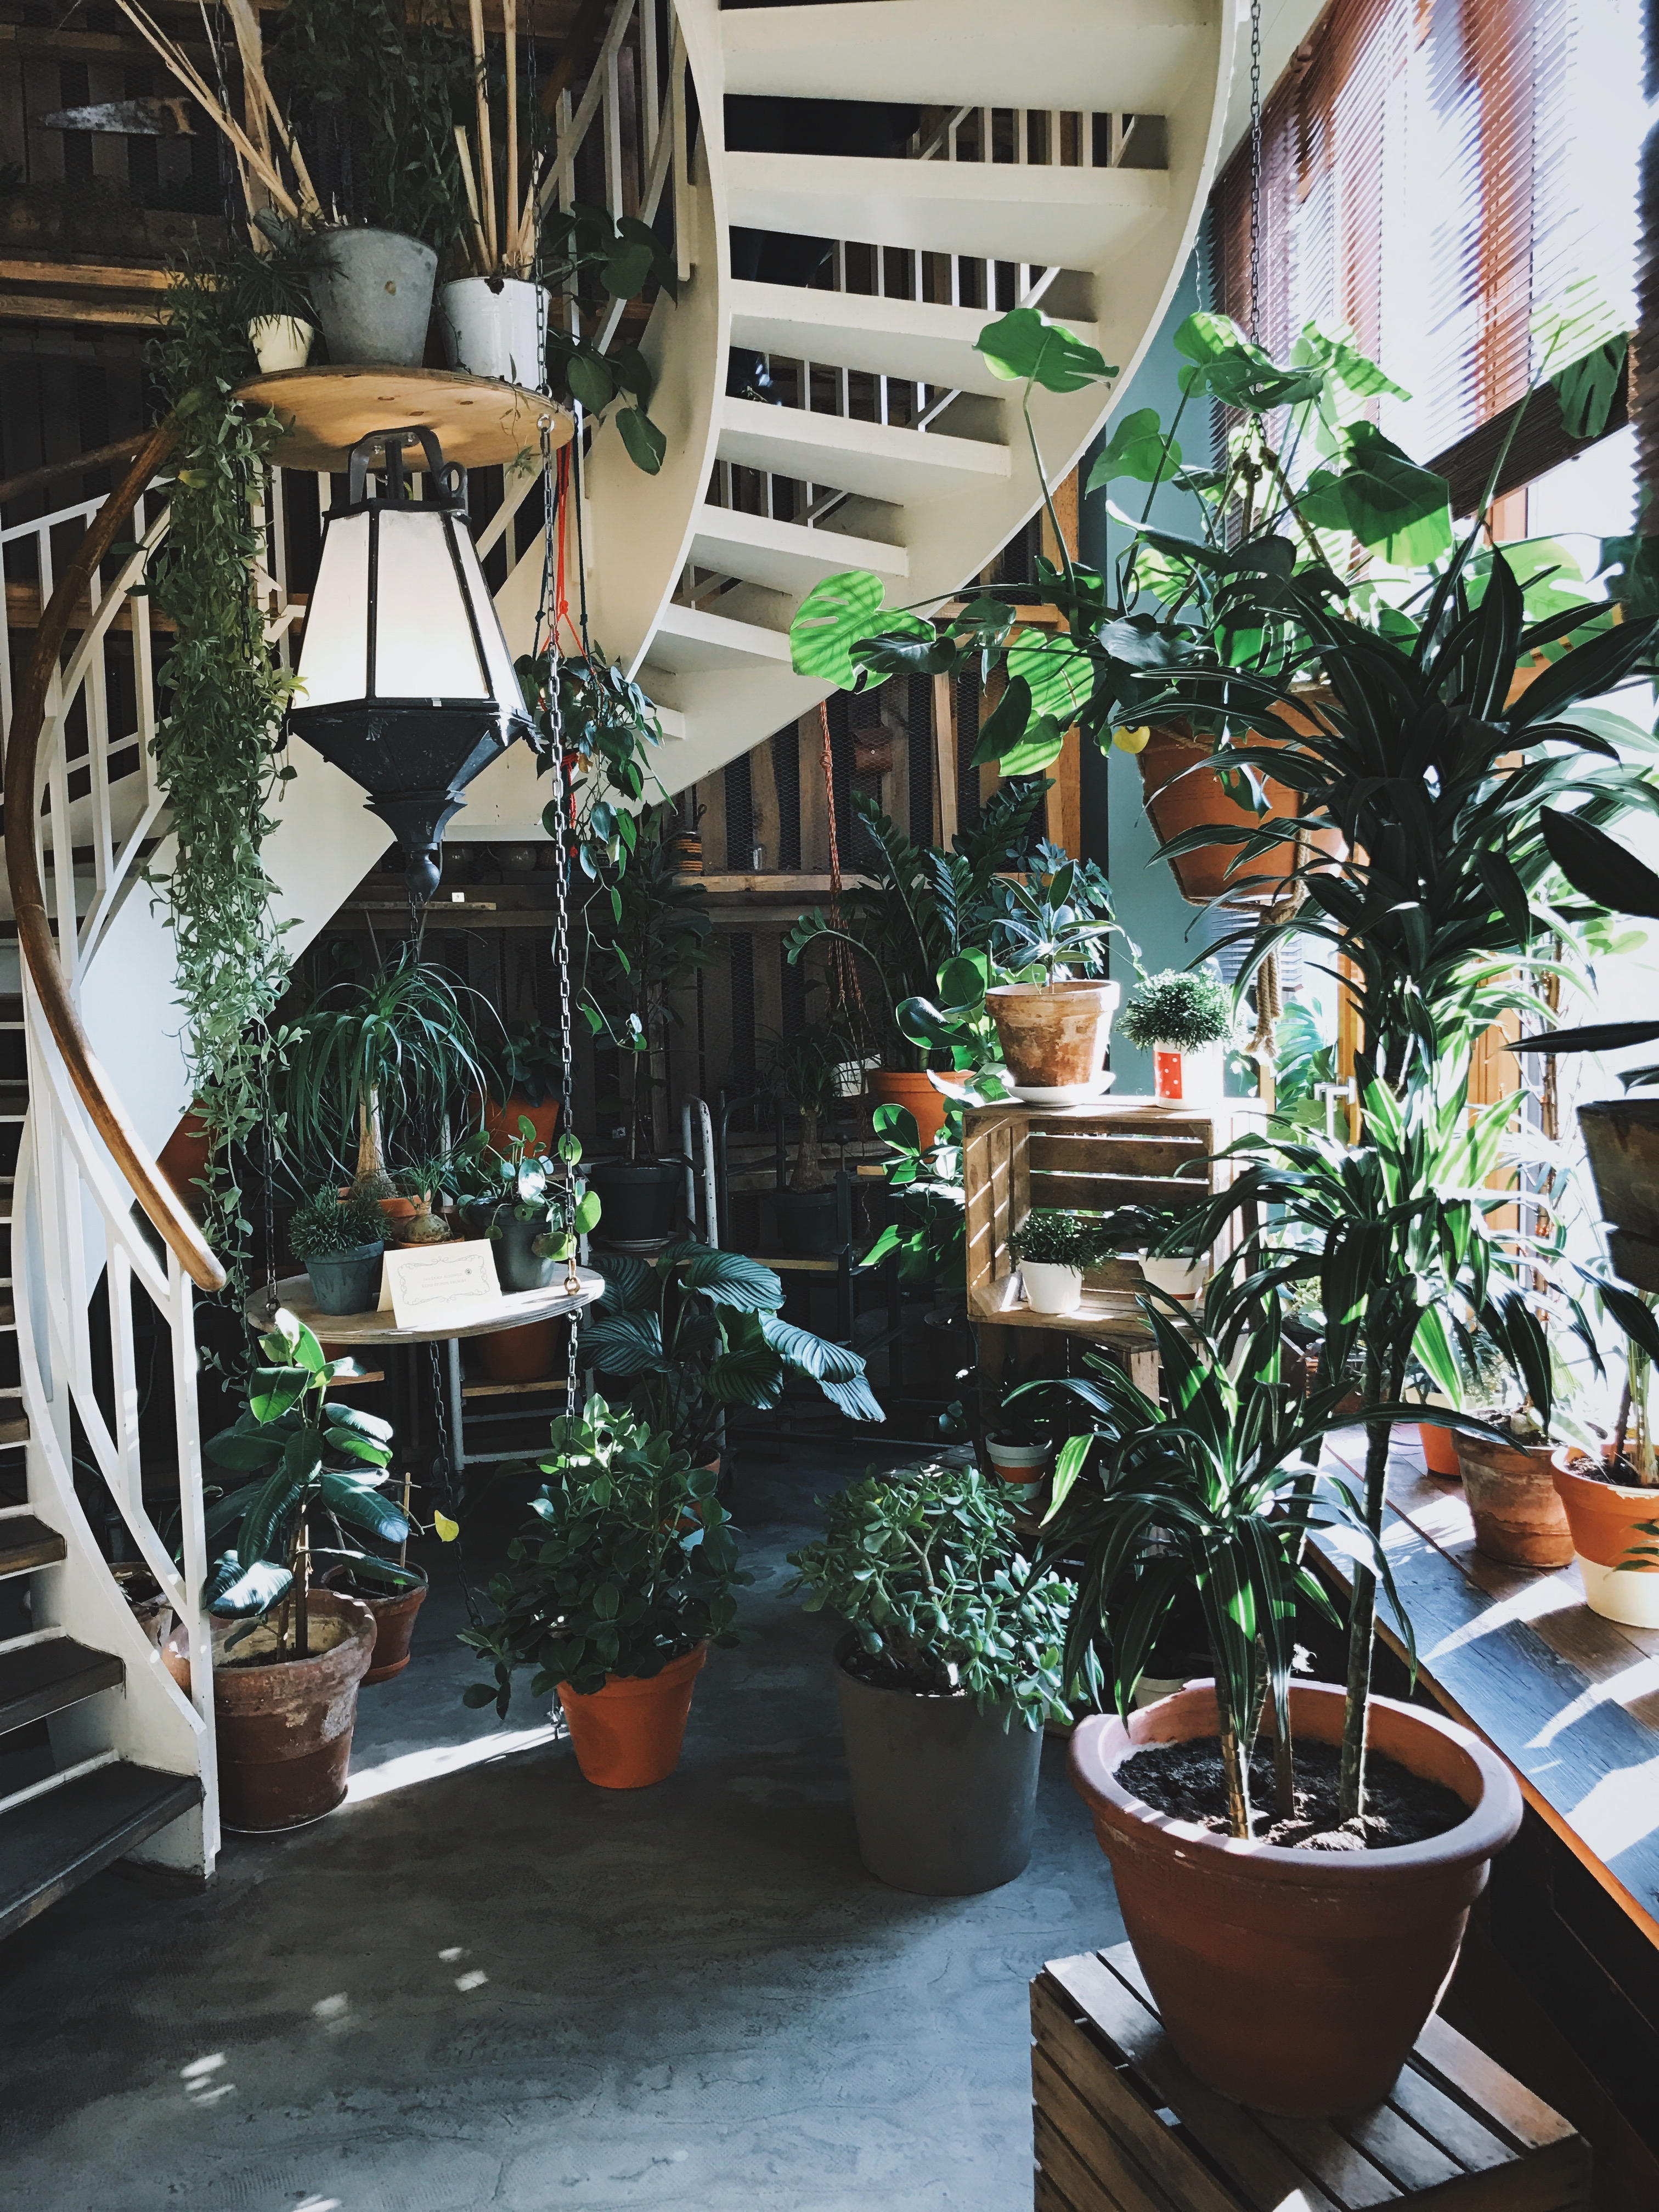
tree, plant, flower, interior, restaurant, city, staircase, market, decor, public space, floristry